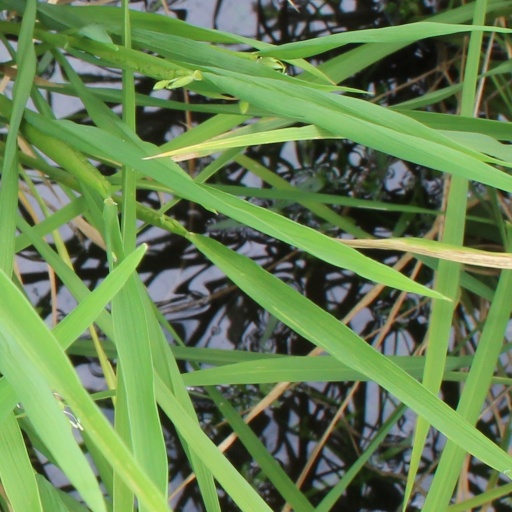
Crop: rice